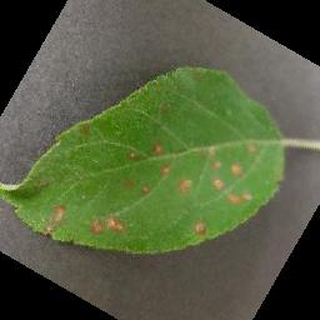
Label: apple_cedar_apple_rust